The Long Earth

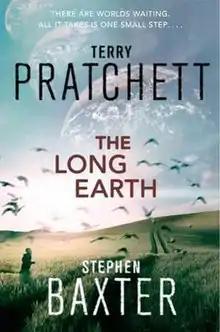
First edition

The Long Earth is the first novel in a collaborative science fiction series by British authors Terry Pratchett and Stephen Baxter.